Göran Carmback

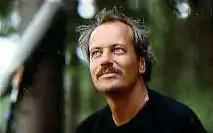
Göran Carmback in June 2012

Hans Göran Carmback (born 29 May 1950 in Södertälje, Sweden) is a Swedish film director and screenwriter. He worked with audio engineering before his 1st film as director in 1988. Now he's directing TV dramatics.